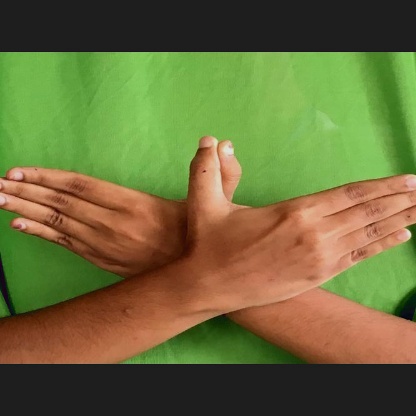
Mudra: Garuda